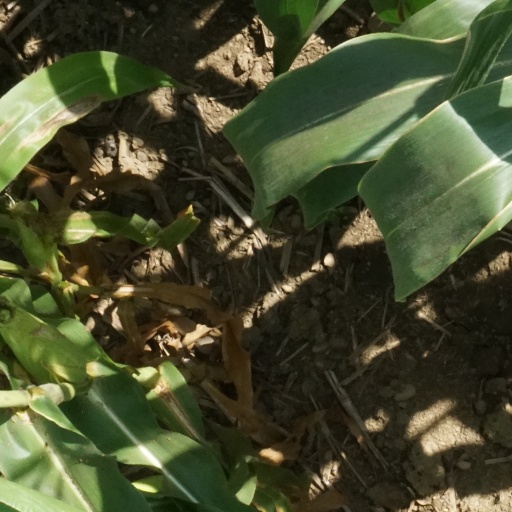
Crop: maize; corn